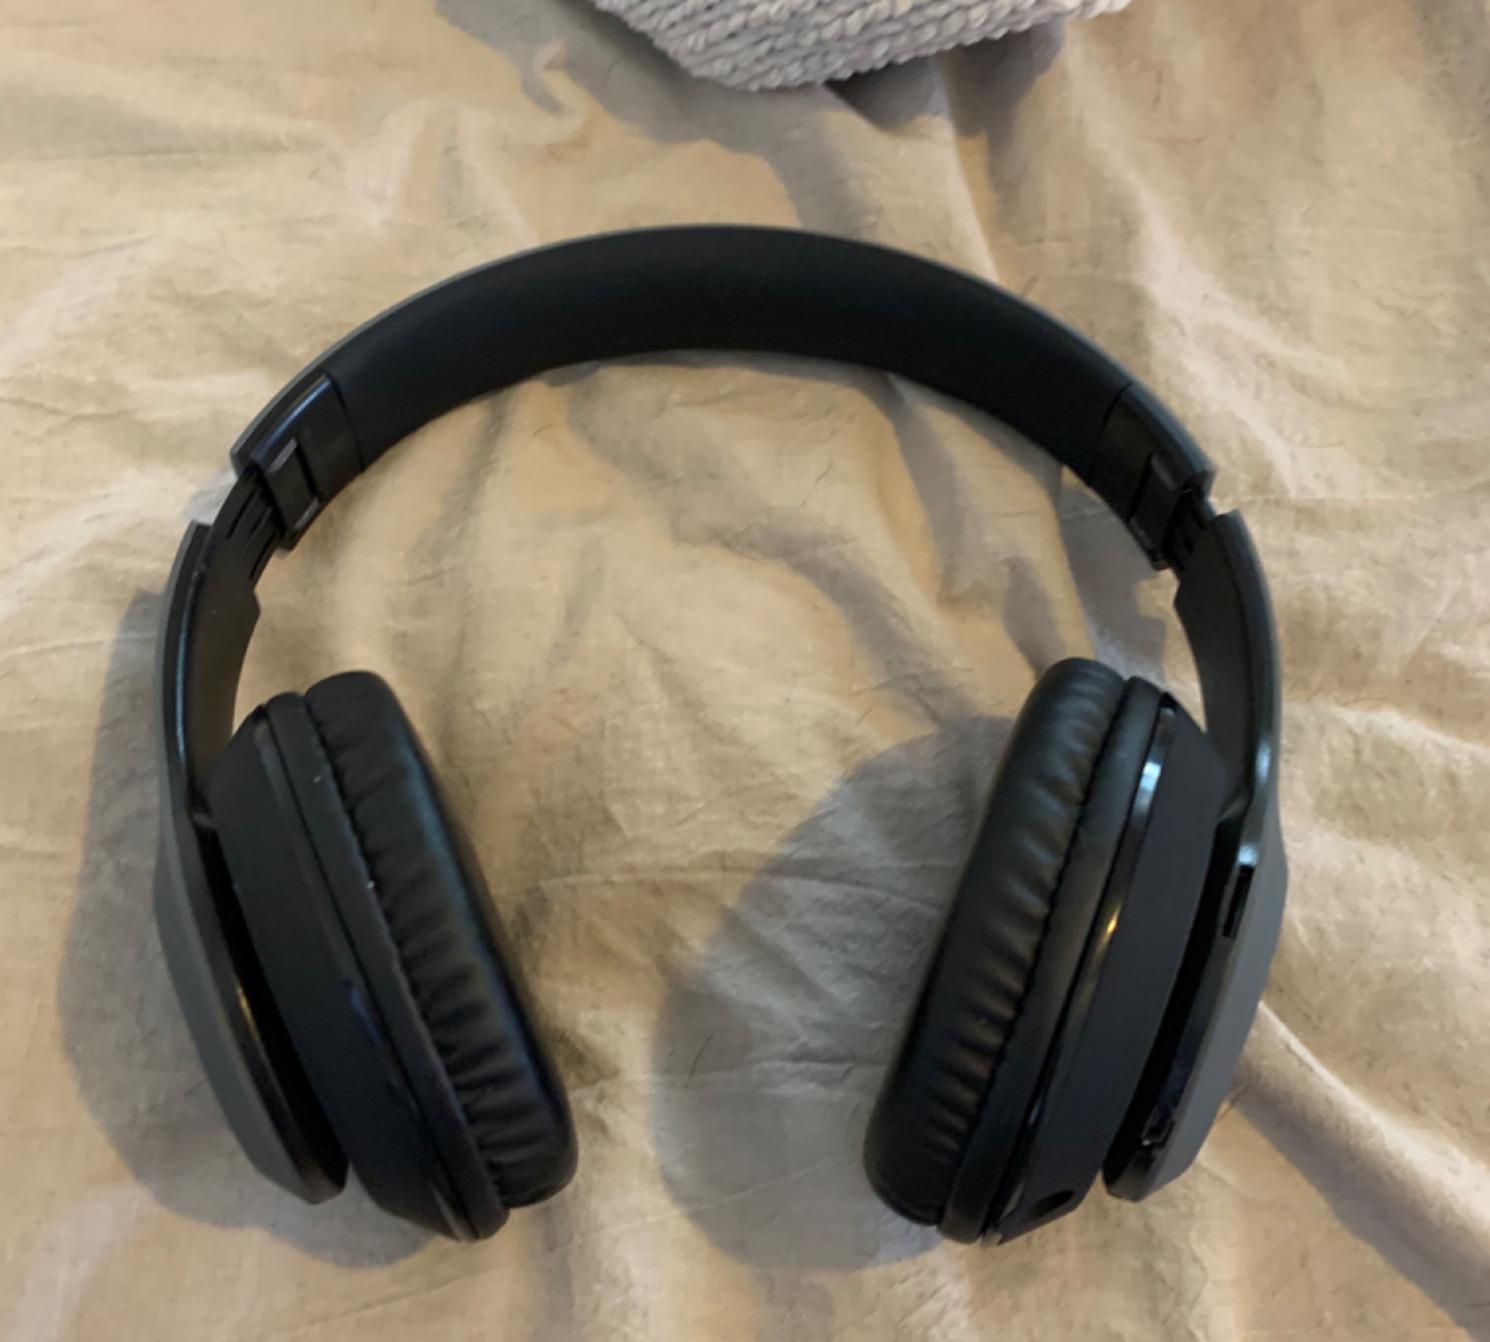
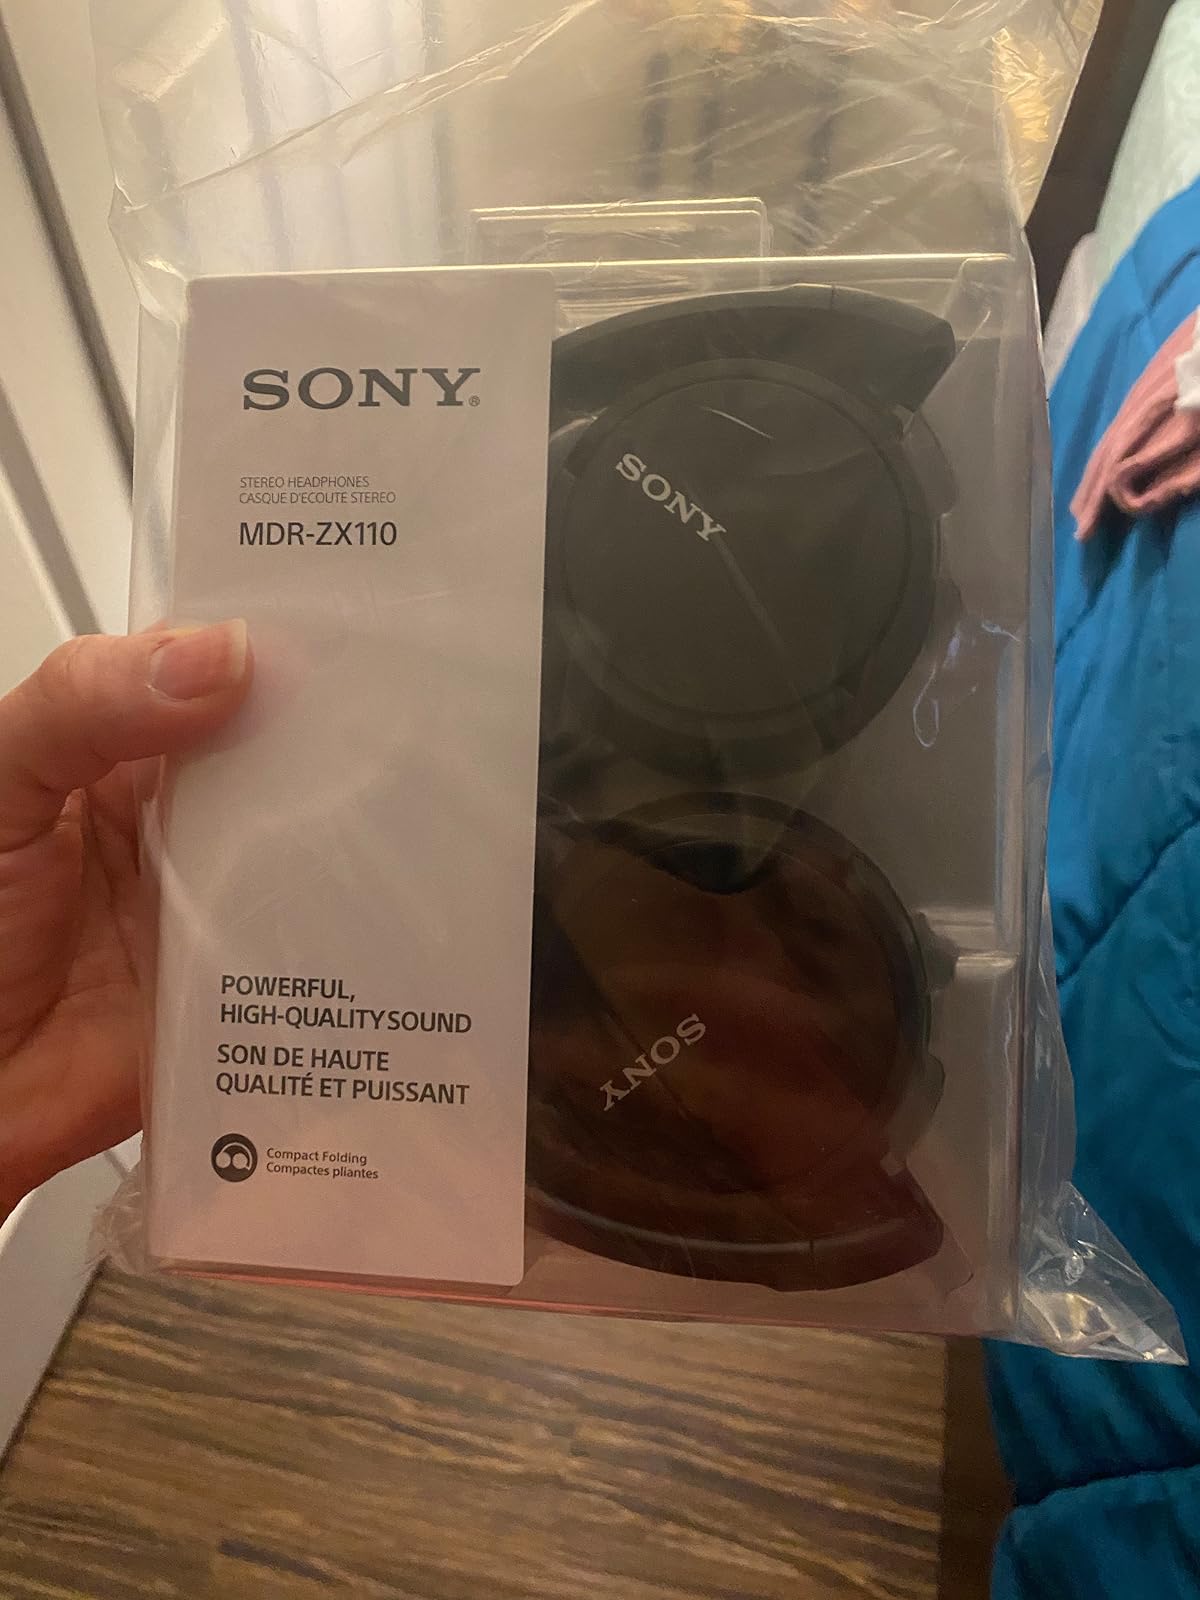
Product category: headphones
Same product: no